Terrace Theatre (Minnesota)

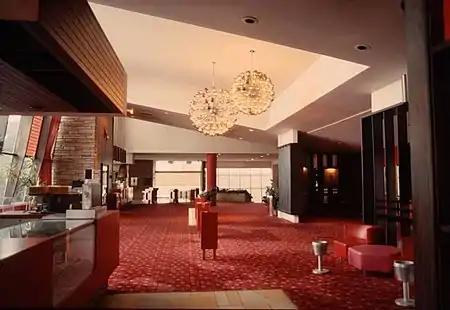

Most homes of this period were not air conditioned, so the theater's year-round cooling system, devised using 52-degree well water, was a summertime draw.